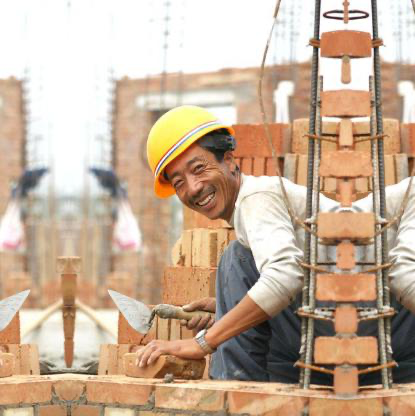
Objects in the image:
label: helmet